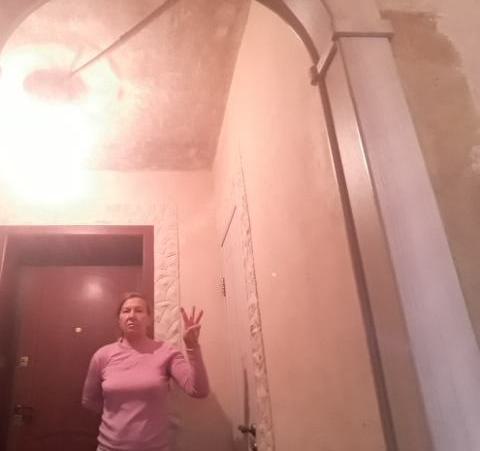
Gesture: three